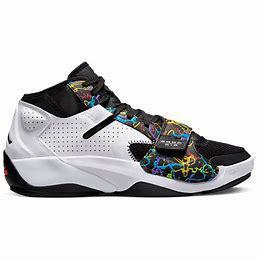
Brand: Jordan
Model: Zion 2